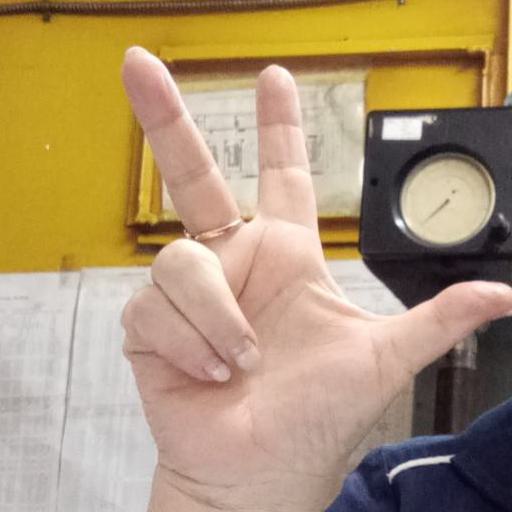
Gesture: three2